Edward Byles Cowell

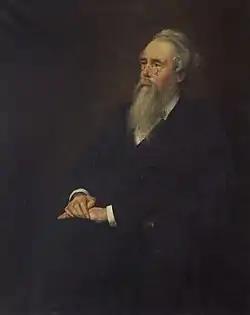
Portrait of Edward Byles Cowell by Charles Edmund Brock, 1895.

Edward Byles Cowell, (23 January 1826 – 9 February 1903) was a noted translator of Persian poetry and the first professor of Sanskrit at Cambridge University.